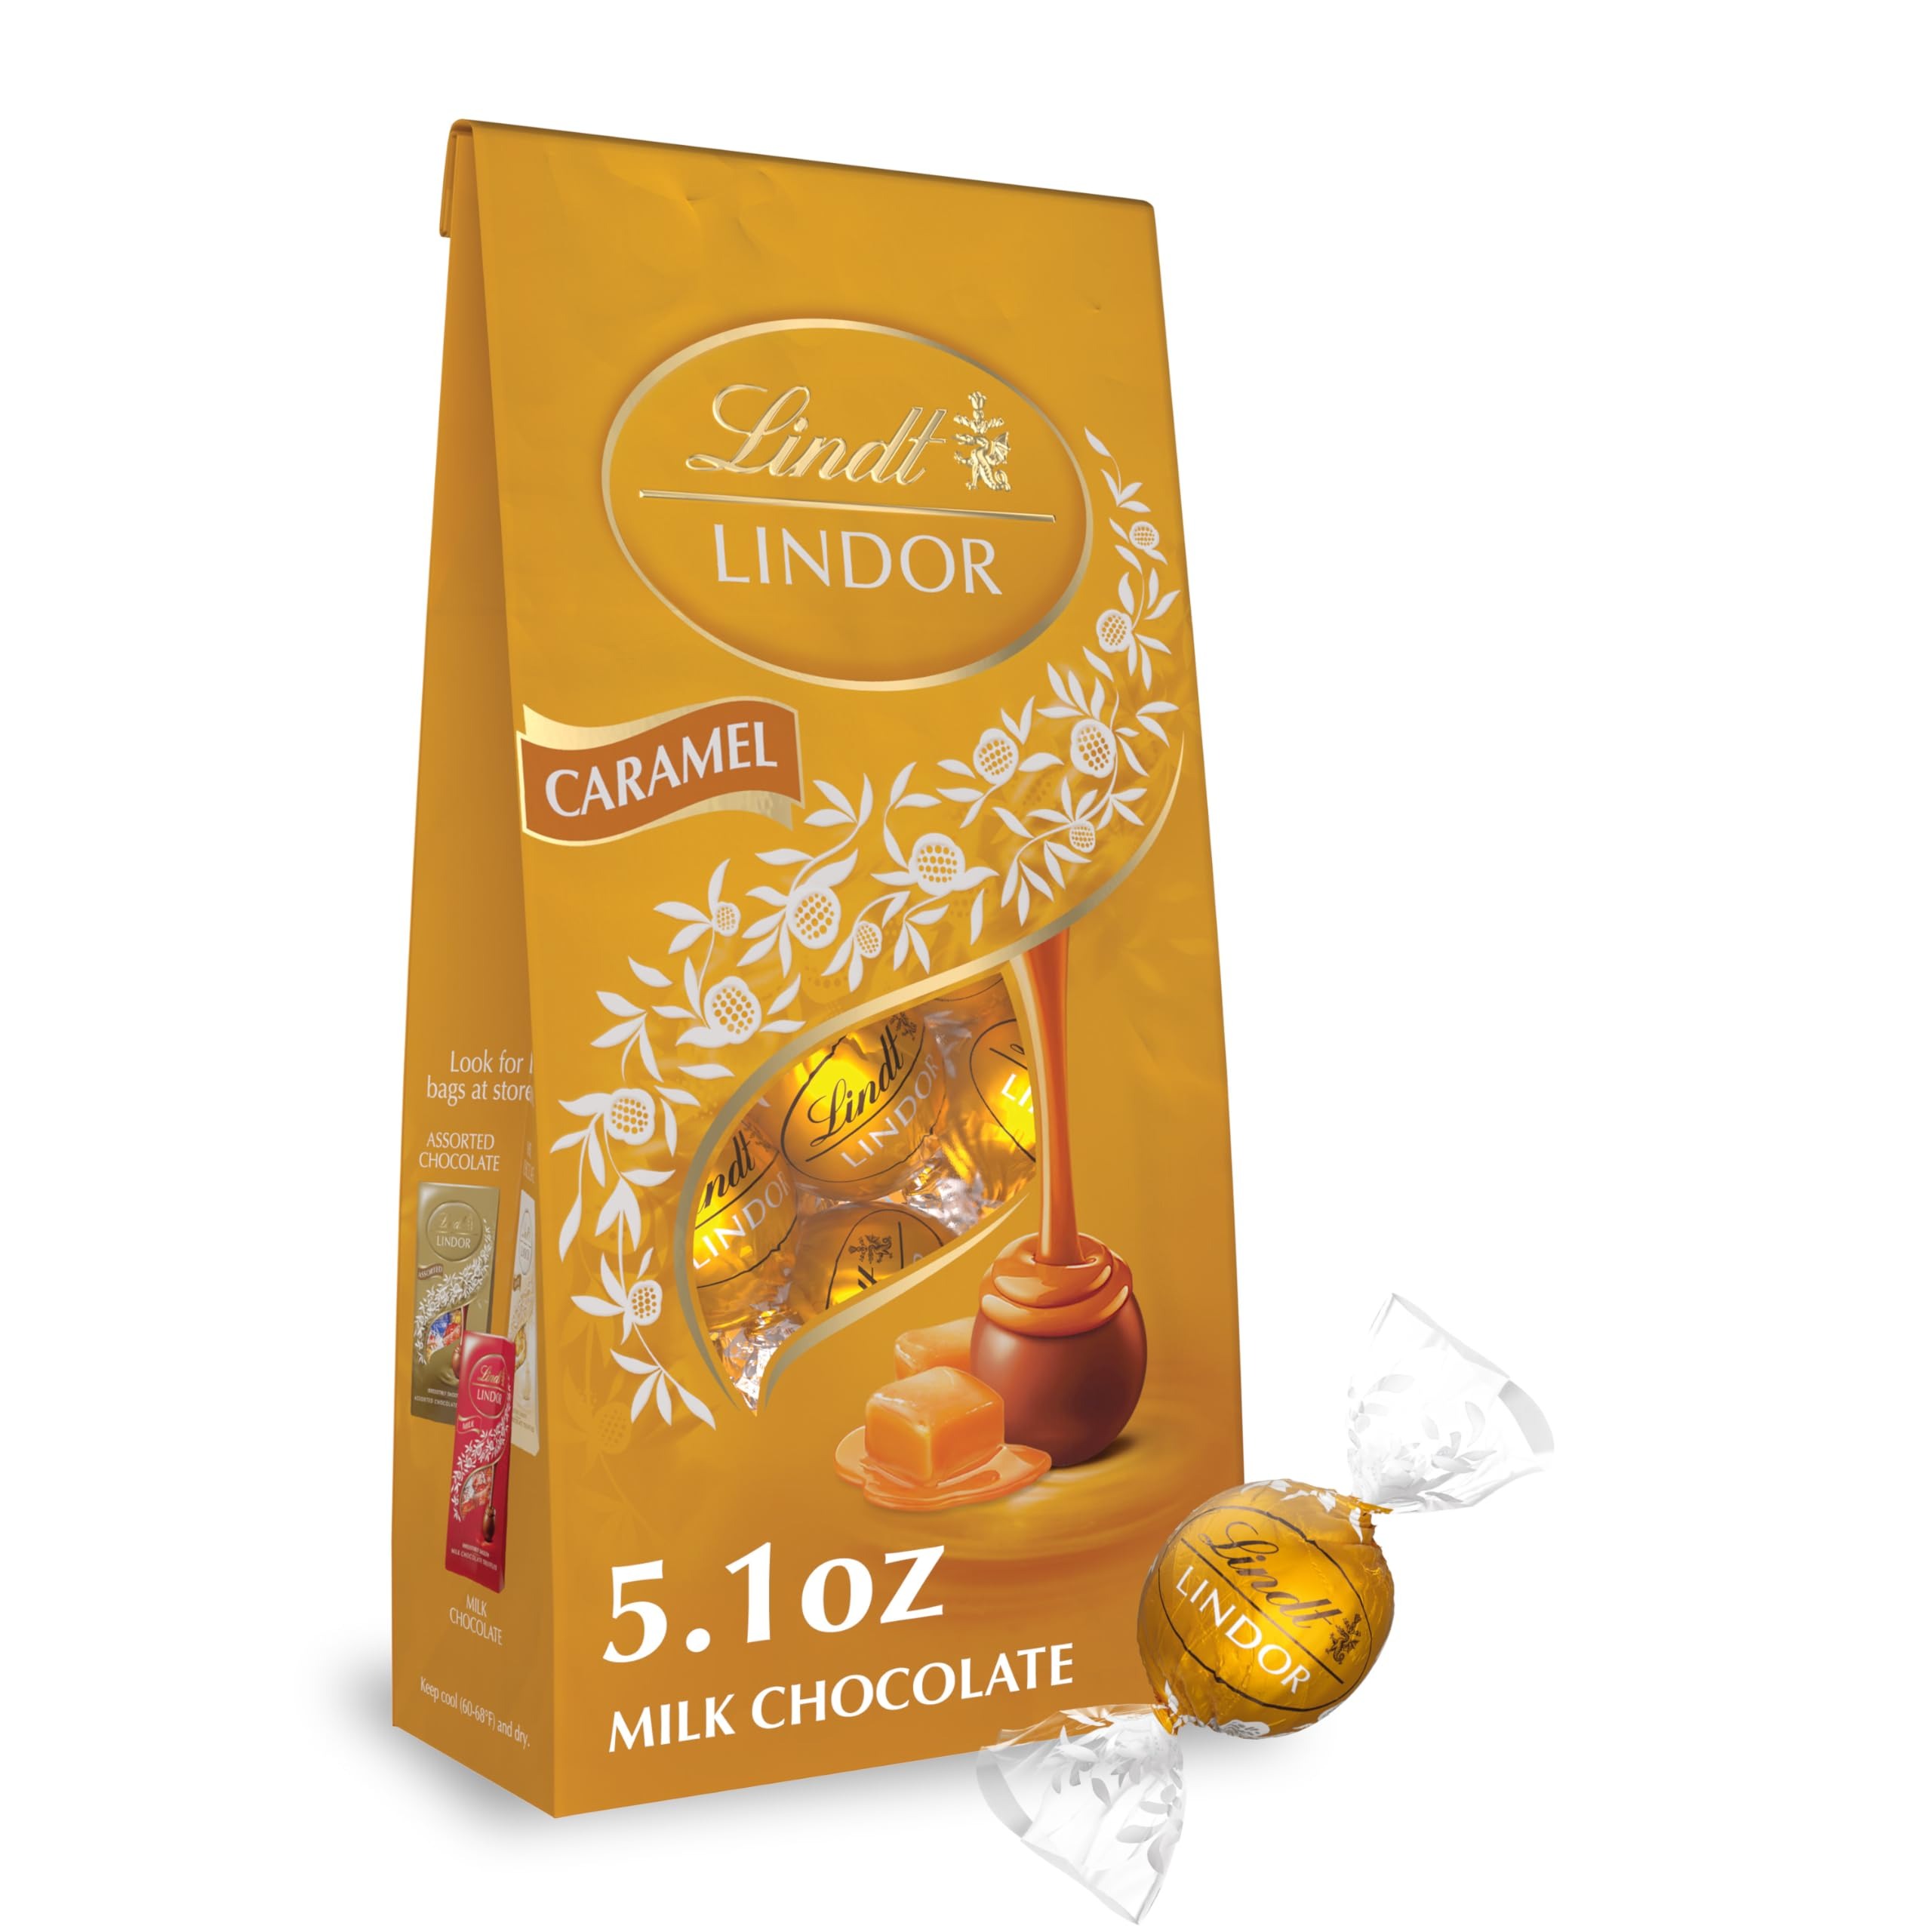
Item Name: Lindt LINDOR Hazelnut Milk Chocolate Truffles, 5.1 Ounce
Bullet Point 1: Made with premium Swiss milk chocolate; since 1845, Lindt's master chocolatiers have put passion and meticulous craftsmanship into creating exceptional chocolates.
Bullet Point 2: Made in the usa using a 165 year old Swiss chocolate recipe
Bullet Point 3: This Lindt chocolate product comes in our iconic stand up bag. Each package features the kosher certification of quality.
Bullet Point 4: Lindt's irresistibly smooth lindor truffles are made in the usa.
Value: 5.1
Unit: Ounce

Price: 9.295